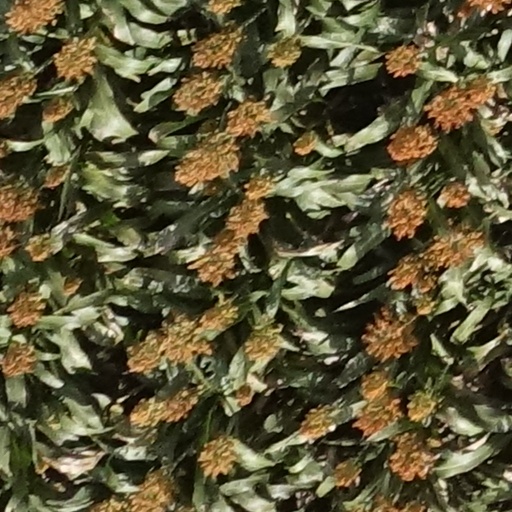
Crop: sorghum